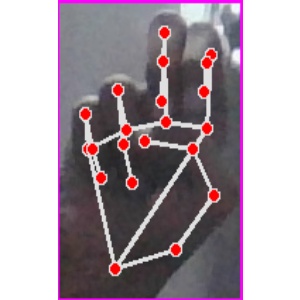
अक्षर: ह